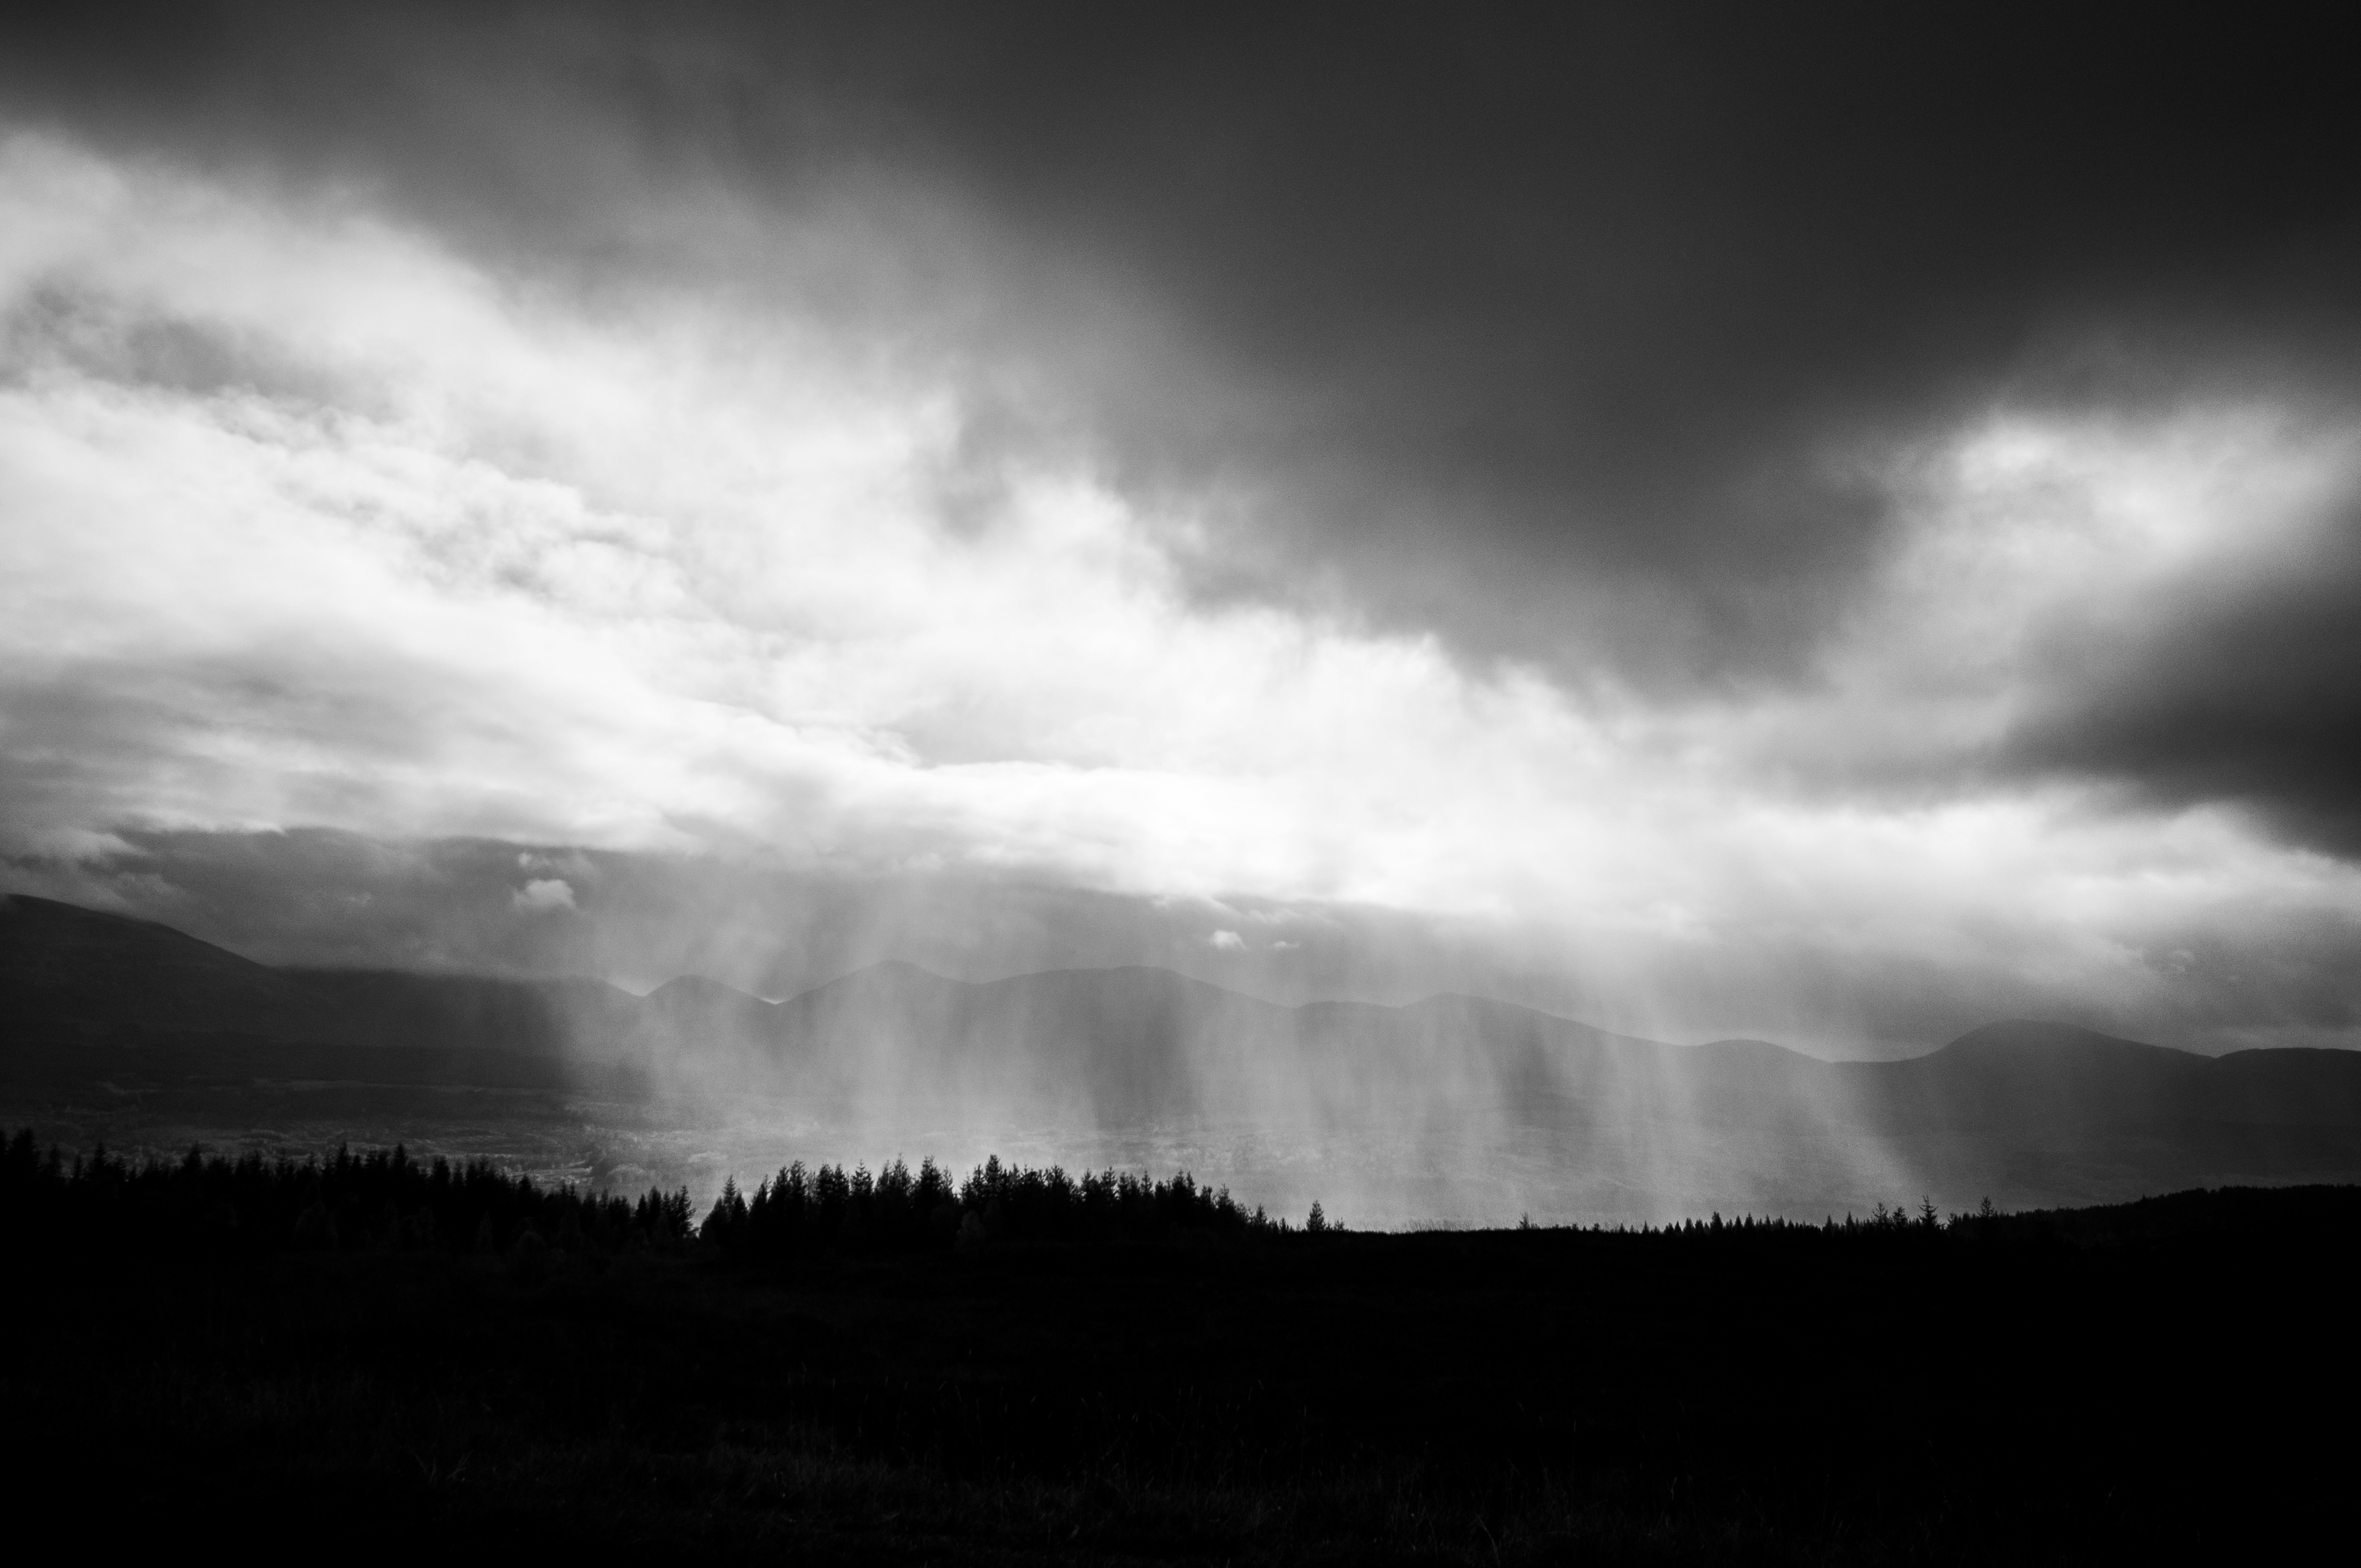
mountain, cloud, black and white, sky, mist, rain, moody, atmosphere, weather, storm, darkness, monochrome, clouds, meteorological phenomenon, monochrome photography, atmospheric phenomenon